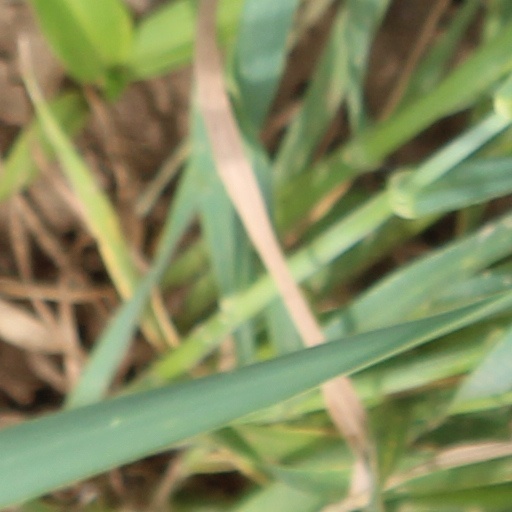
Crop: wheat